189th Infantry Brigade (United States)

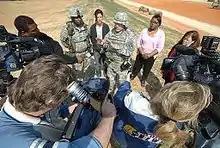
Colonel Mark Fields, former commander of the 189th Infantry Brigade explains training doctrine and other information about provincial reconstruction teams to media.

The 189th Infantry Brigade is an Infantry brigade of the United States Army based at Joint Base Lewis-McChord, Washington. It is a training brigade subordinate to First Army.